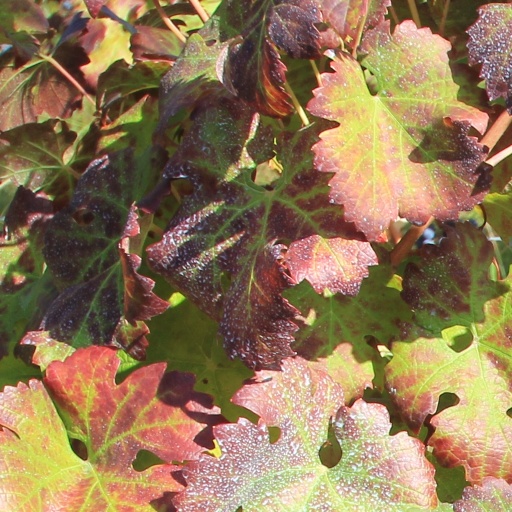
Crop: grape